Emeryville mudflat sculptures

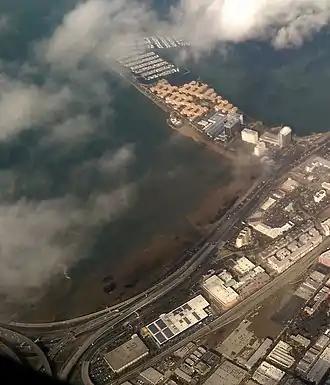
Aerial view of Emeryville bayfront (2016); the mudflats are just west of , which runs north-south diagonally from lower left to upper right. The Emeryville Peninsula and Emeryville Marina extend west into San Francisco Bay, north of the mudflats.

The Emeryville mudflats are officially known as the Emeryville Crescent, lying west of the Eastshore Freeway (I-80), south of the Emeryville Peninsula, and north of the Bay Bridge toll plaza mole. They are bisected by the mouth of Temescal Creek. The Emeryville Crescent is a northern coastal salt marsh which supports cordgrass, pickleweed, eelgrass, and saltgrass; the endangered Ridgway's rail is known to reside in the Crescent.